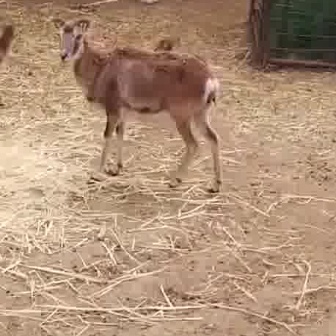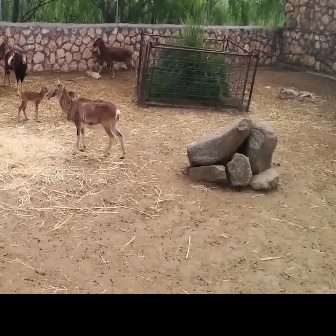
  Please identify the target specified by the bounding box [40,11,222,193] in the first image and locate it in the second image. Return the coordinates in [x_min,y_min,x_max,y_max] format.
Answer: [44,76,127,159]